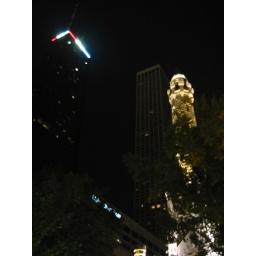
Chicago - - Hancock tower at night, in front of the water tower